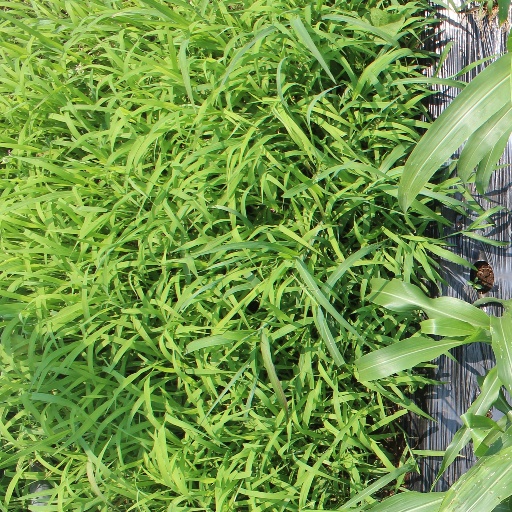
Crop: sorghum